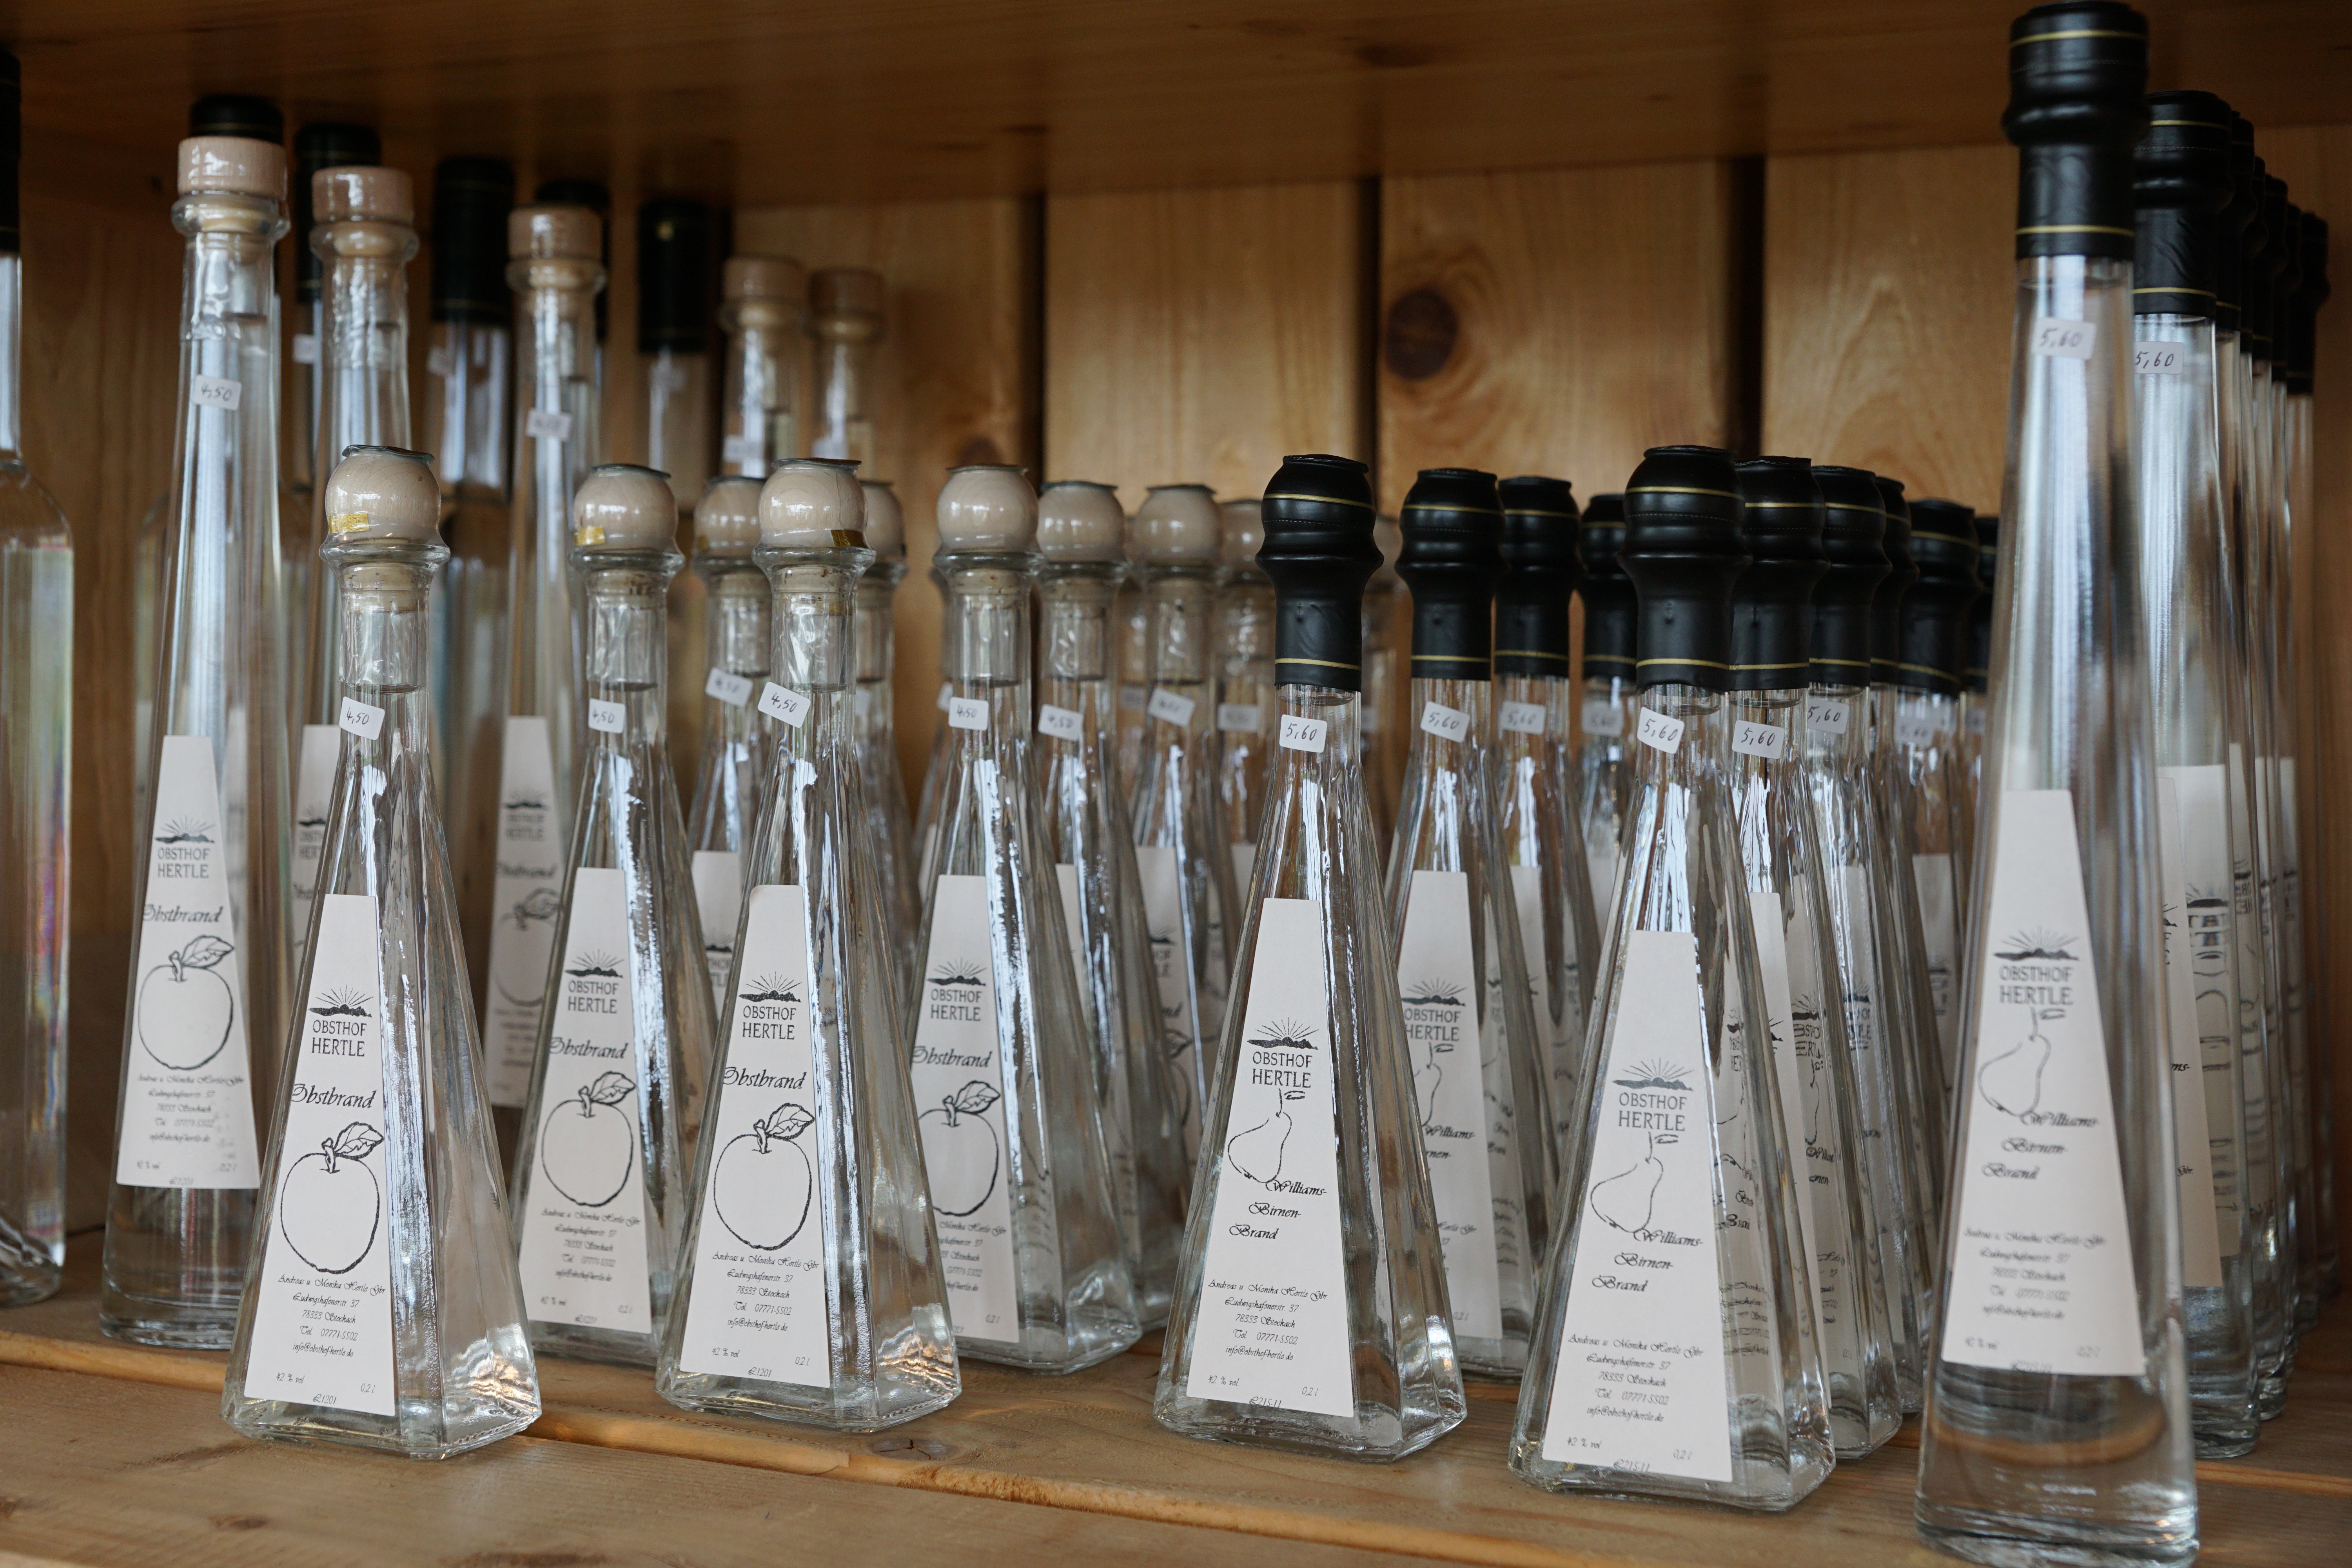
music, glass, column, drink, shelf, bottle, business, alcohol, label, product, transparent, bottles, private, exhibit, sell, fill, brandy, vascular, man made object, braurei, distilled beverage, drinkware